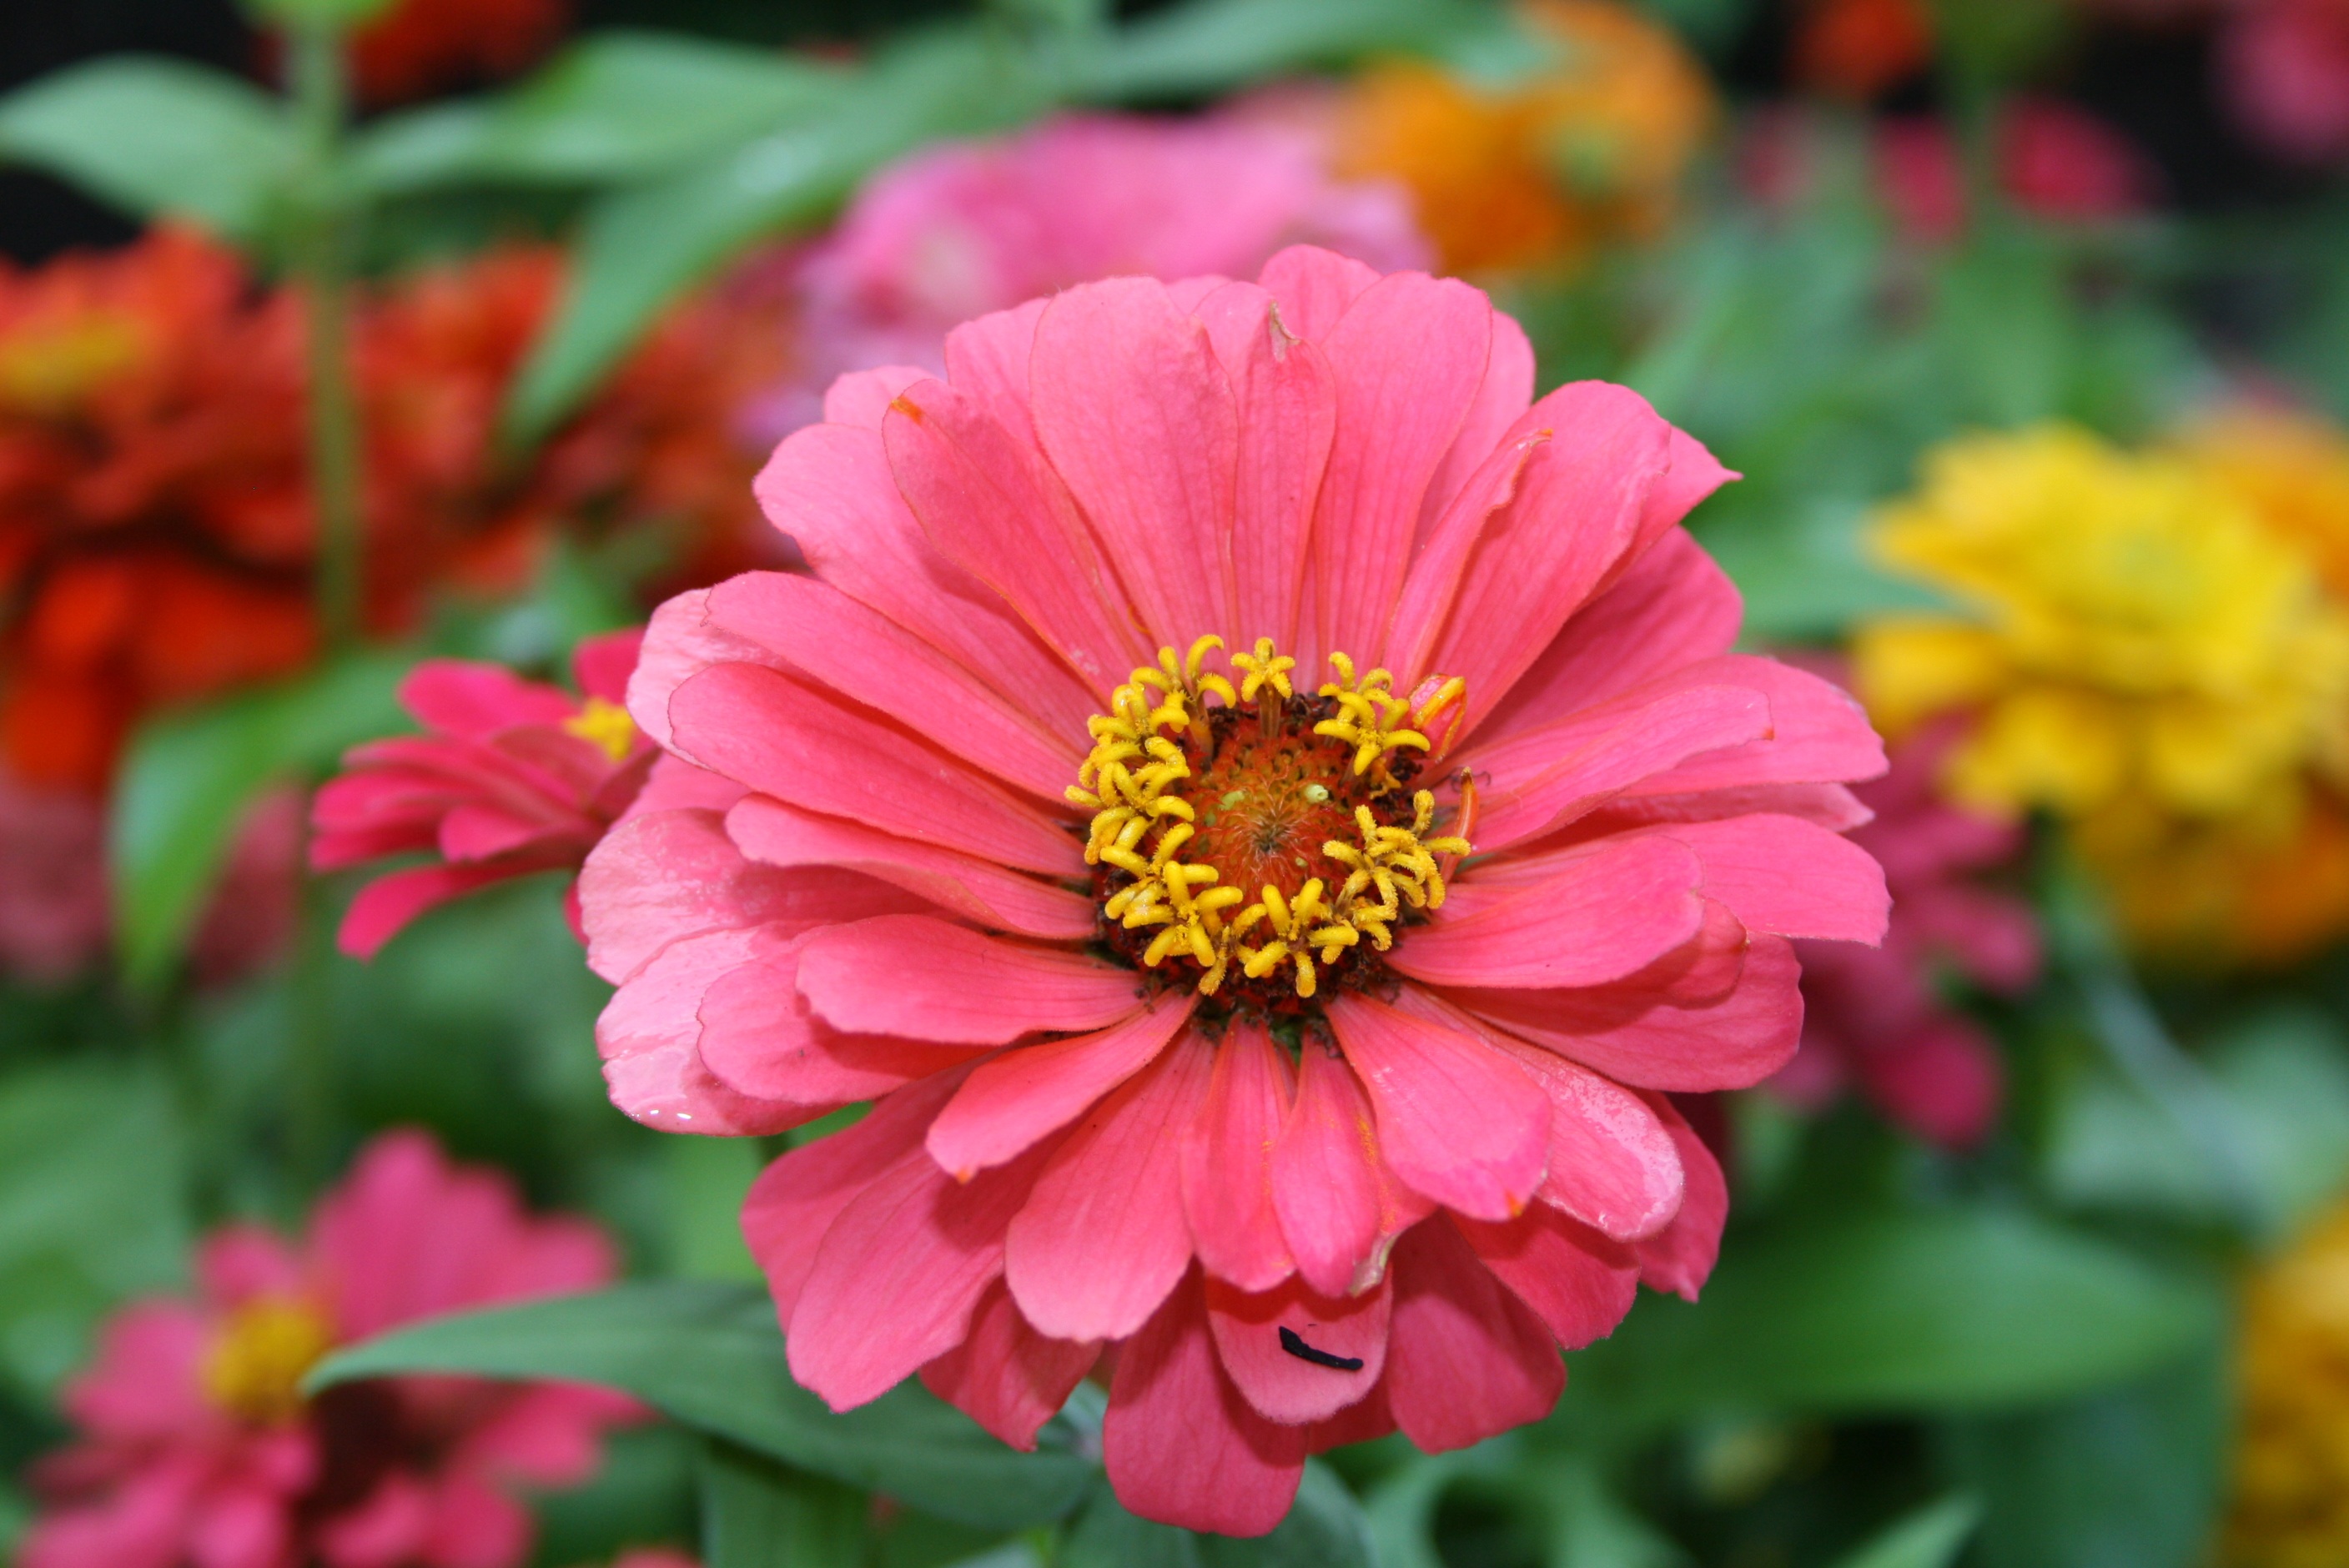
plant, flower, petal, color, garden, flora, wildflower, dahlia, macro photography, flowering plant, daisy family, annual plant, land plant, garden cosmos